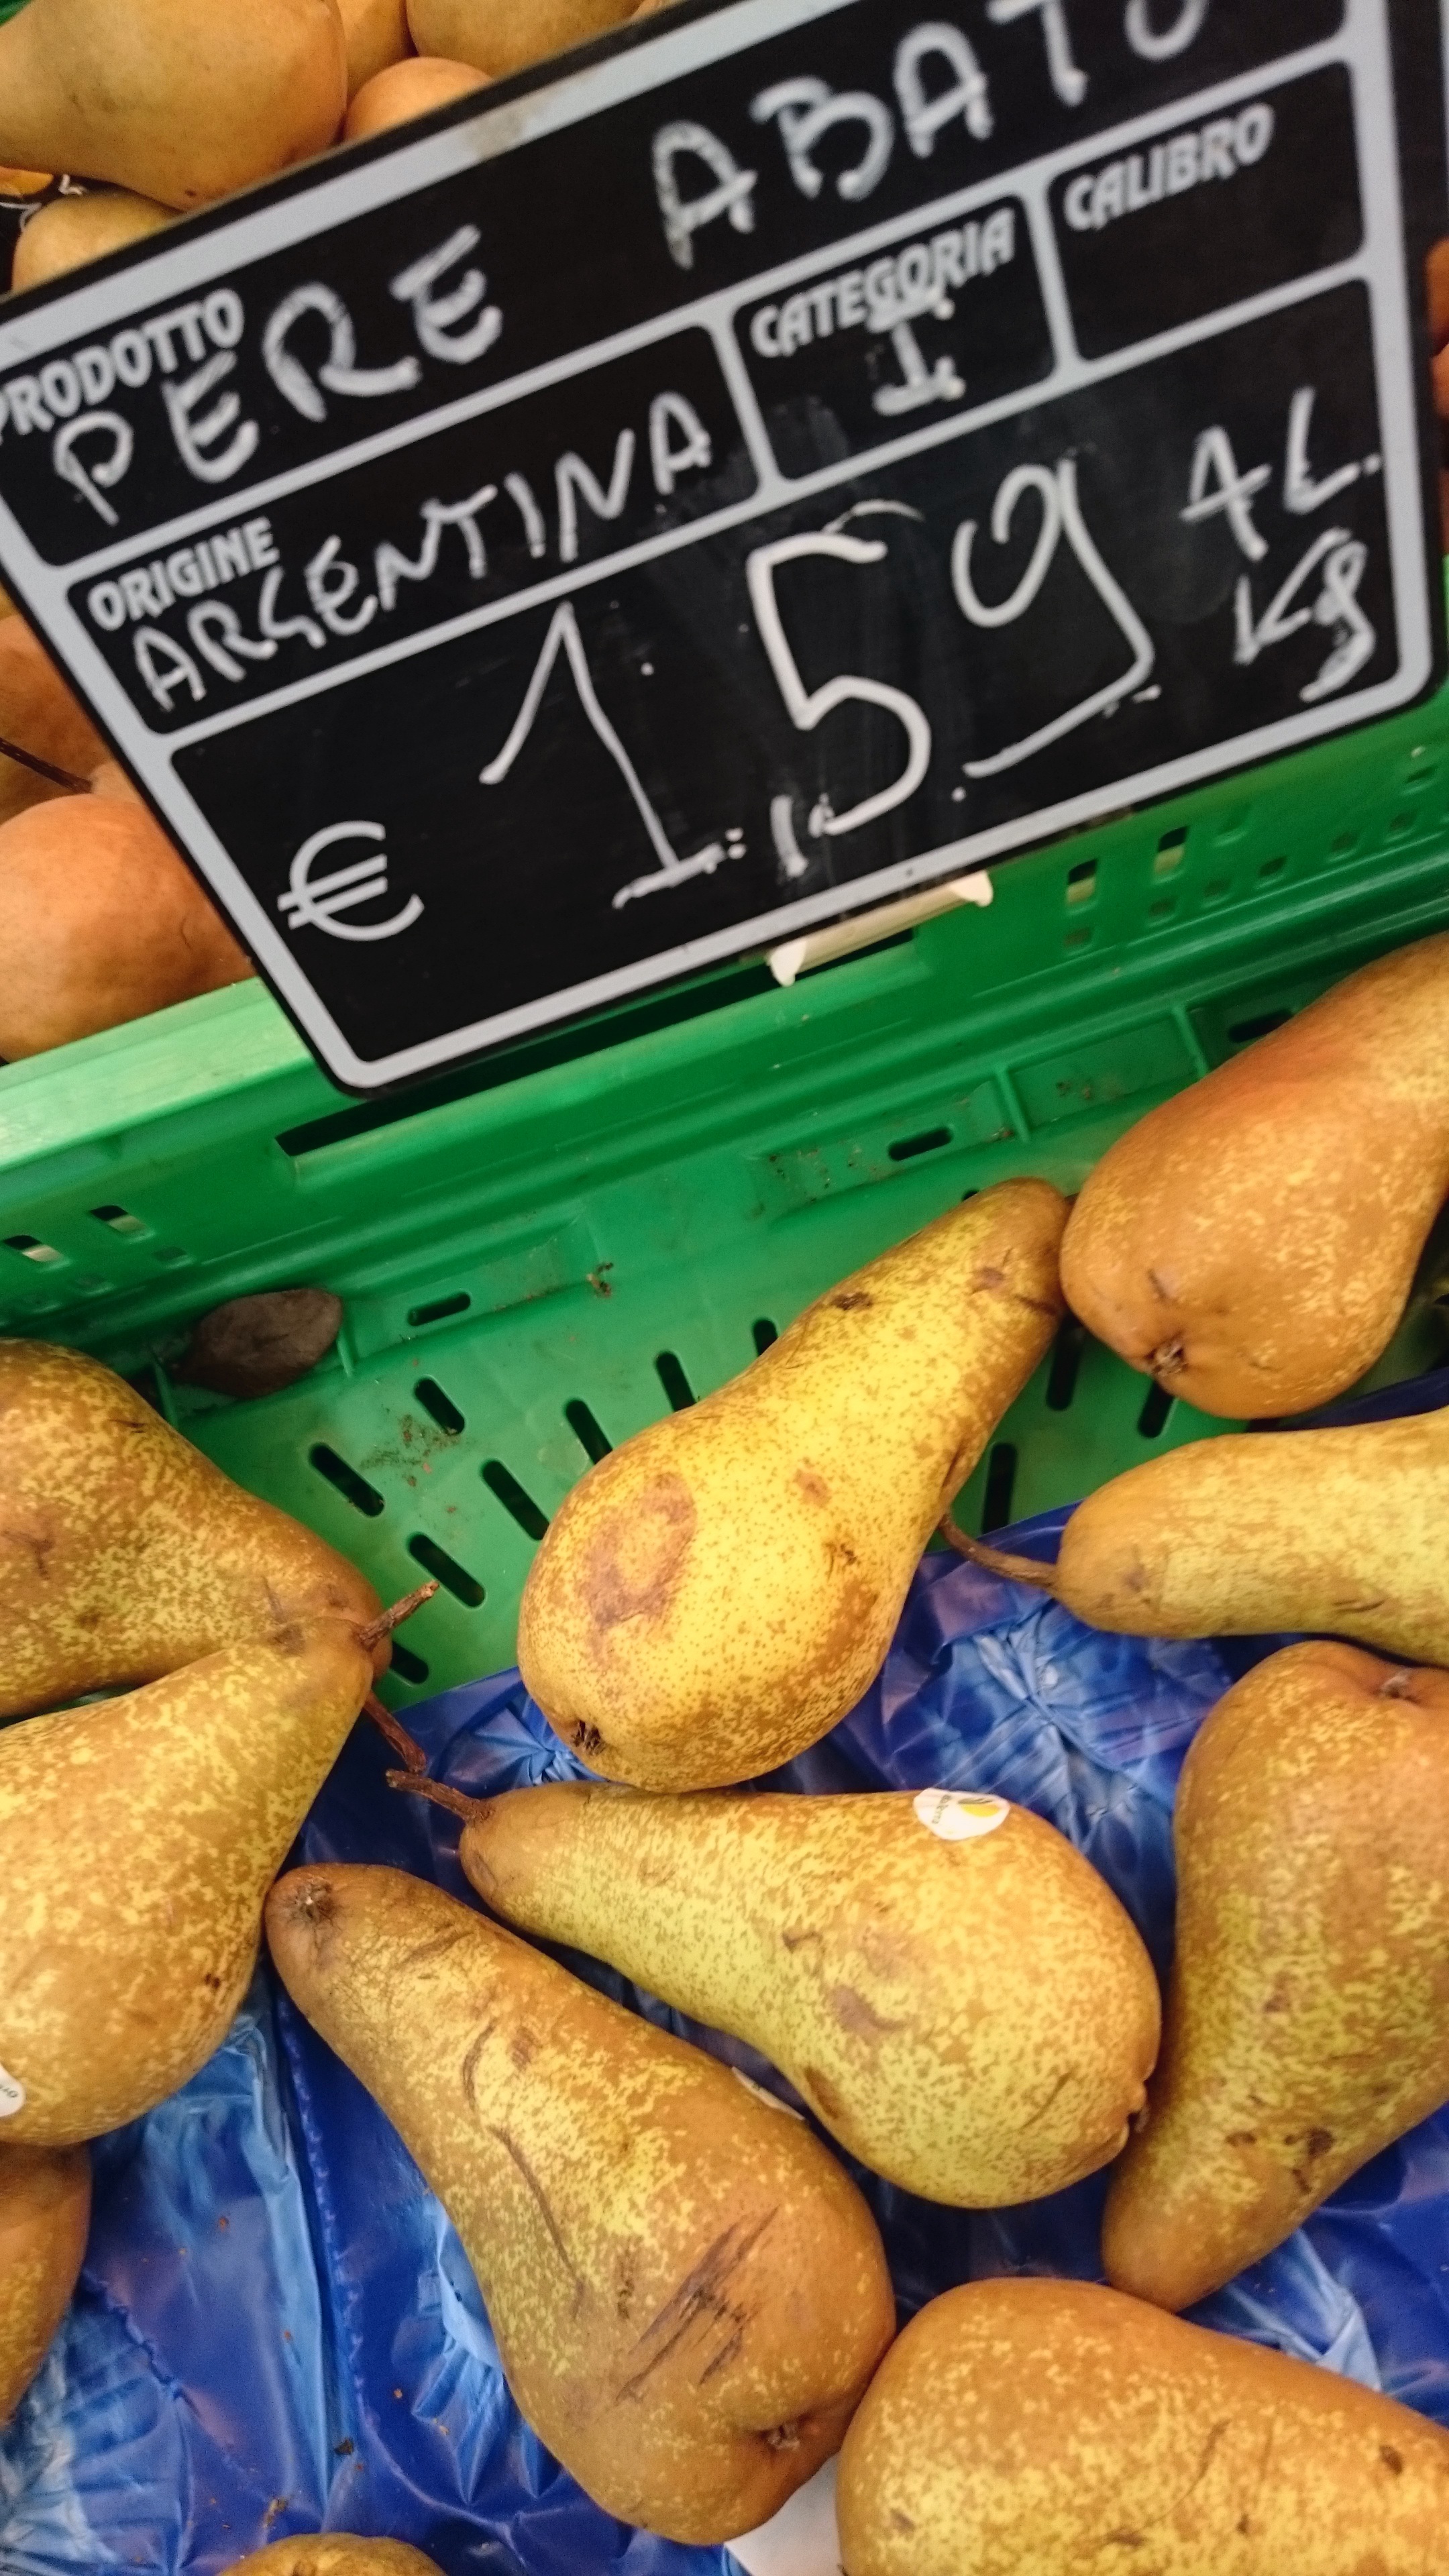
food, produce, baking, dessert, pears, supermarket, baked goods, price, junk food, snack food, organic fruits